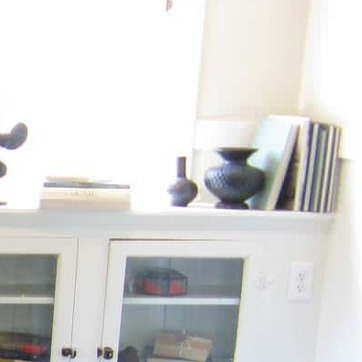
Material: ceramic